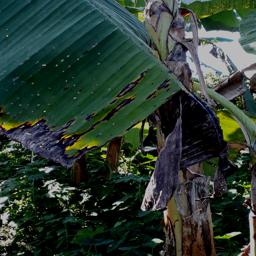
Label: POTASSIUM DEFICIENCY